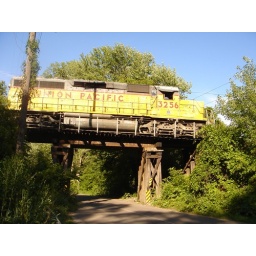
A train crossing a bridge over the road. St paul. Bike ride.